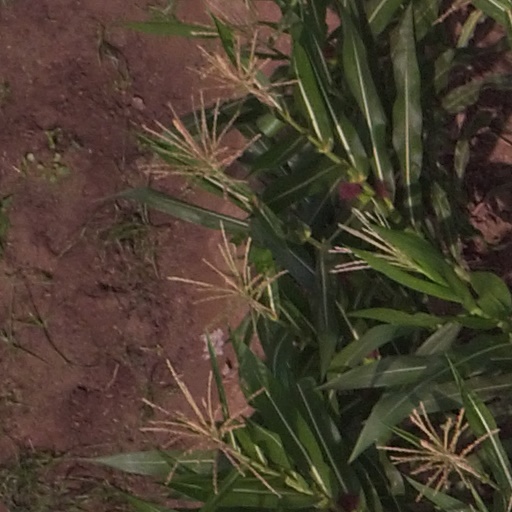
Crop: maize; corn